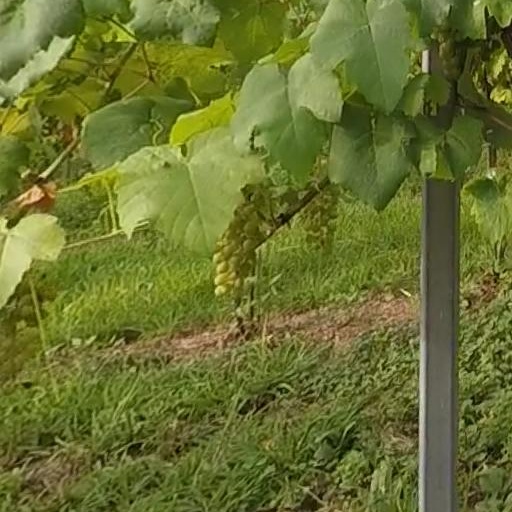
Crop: grape